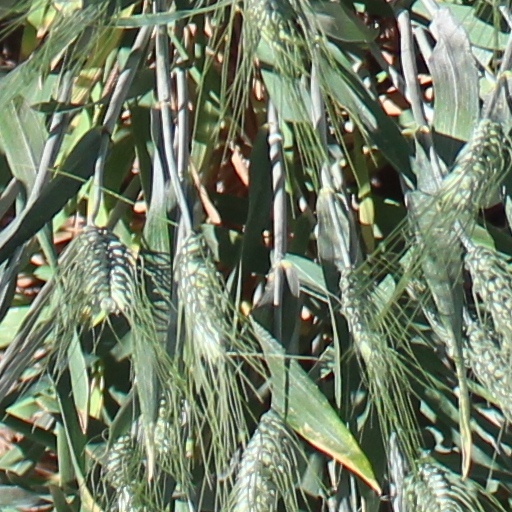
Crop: wheat